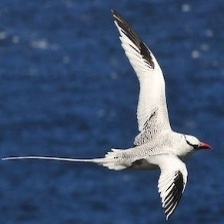
Species: RED BILLED TROPICBIRD
Scientific name: PHAETHON AETHEREU